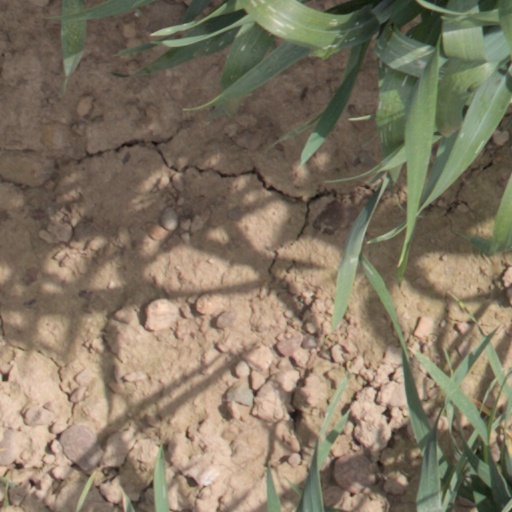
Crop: wheat